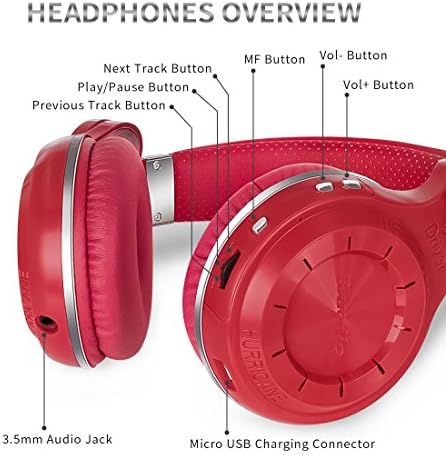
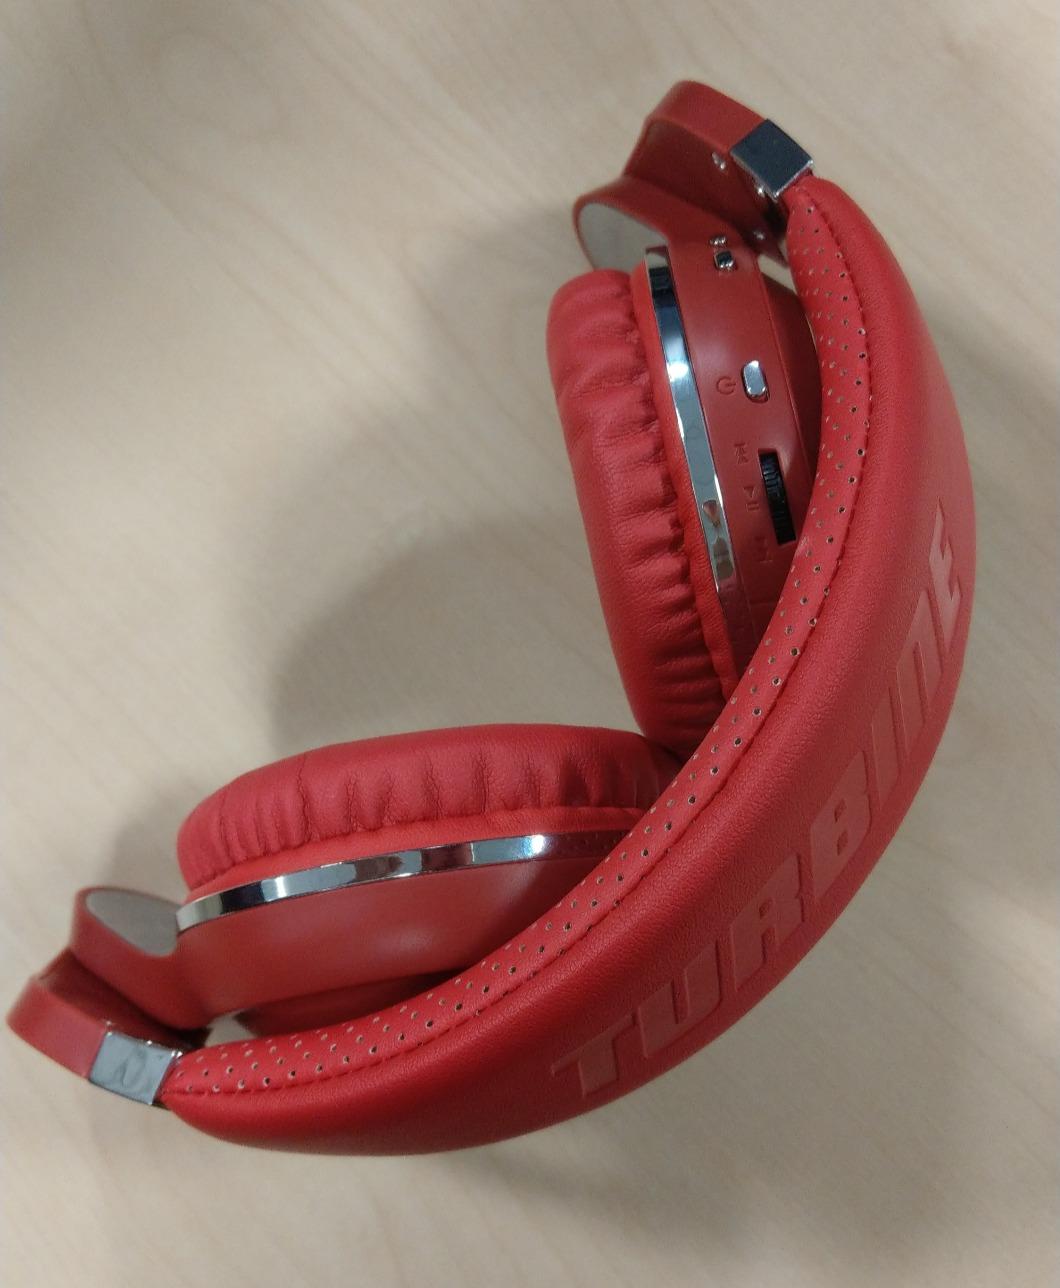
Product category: headphones
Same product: yes